Collier's Encyclopedia

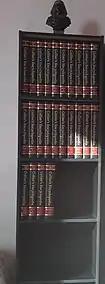
Collier's encyclopedia on a book shelf

Under the leadership of P.F. Collier and Son's President, John G. Ryan, sales of "Collier's Encyclopedia" increased substantially during the 1950s, rising from 46,374 sets in 1953 to 110,688 sets in 1957.